Brittany Boyd

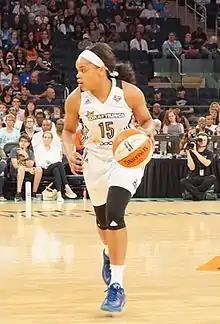
Boyd in 2015

Brittany Boyd-Jones ( Boyd; born June 11, 1993) is an American former professional basketball player in the Women's National Basketball Association (WNBA). She previously played for the Chicago Sky. She played college basketball for the California Golden Bears. She was selected by New York in the first round of the 2015 WNBA draft with the ninth overall pick.